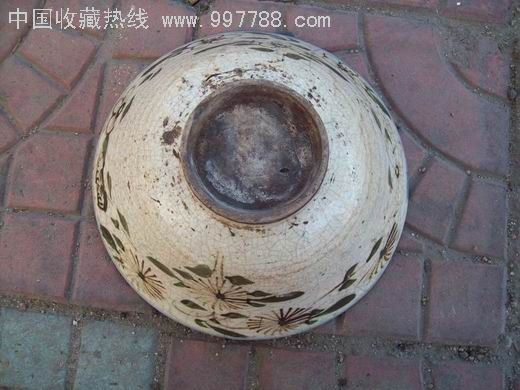
Label: trash